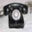
Label: telephone